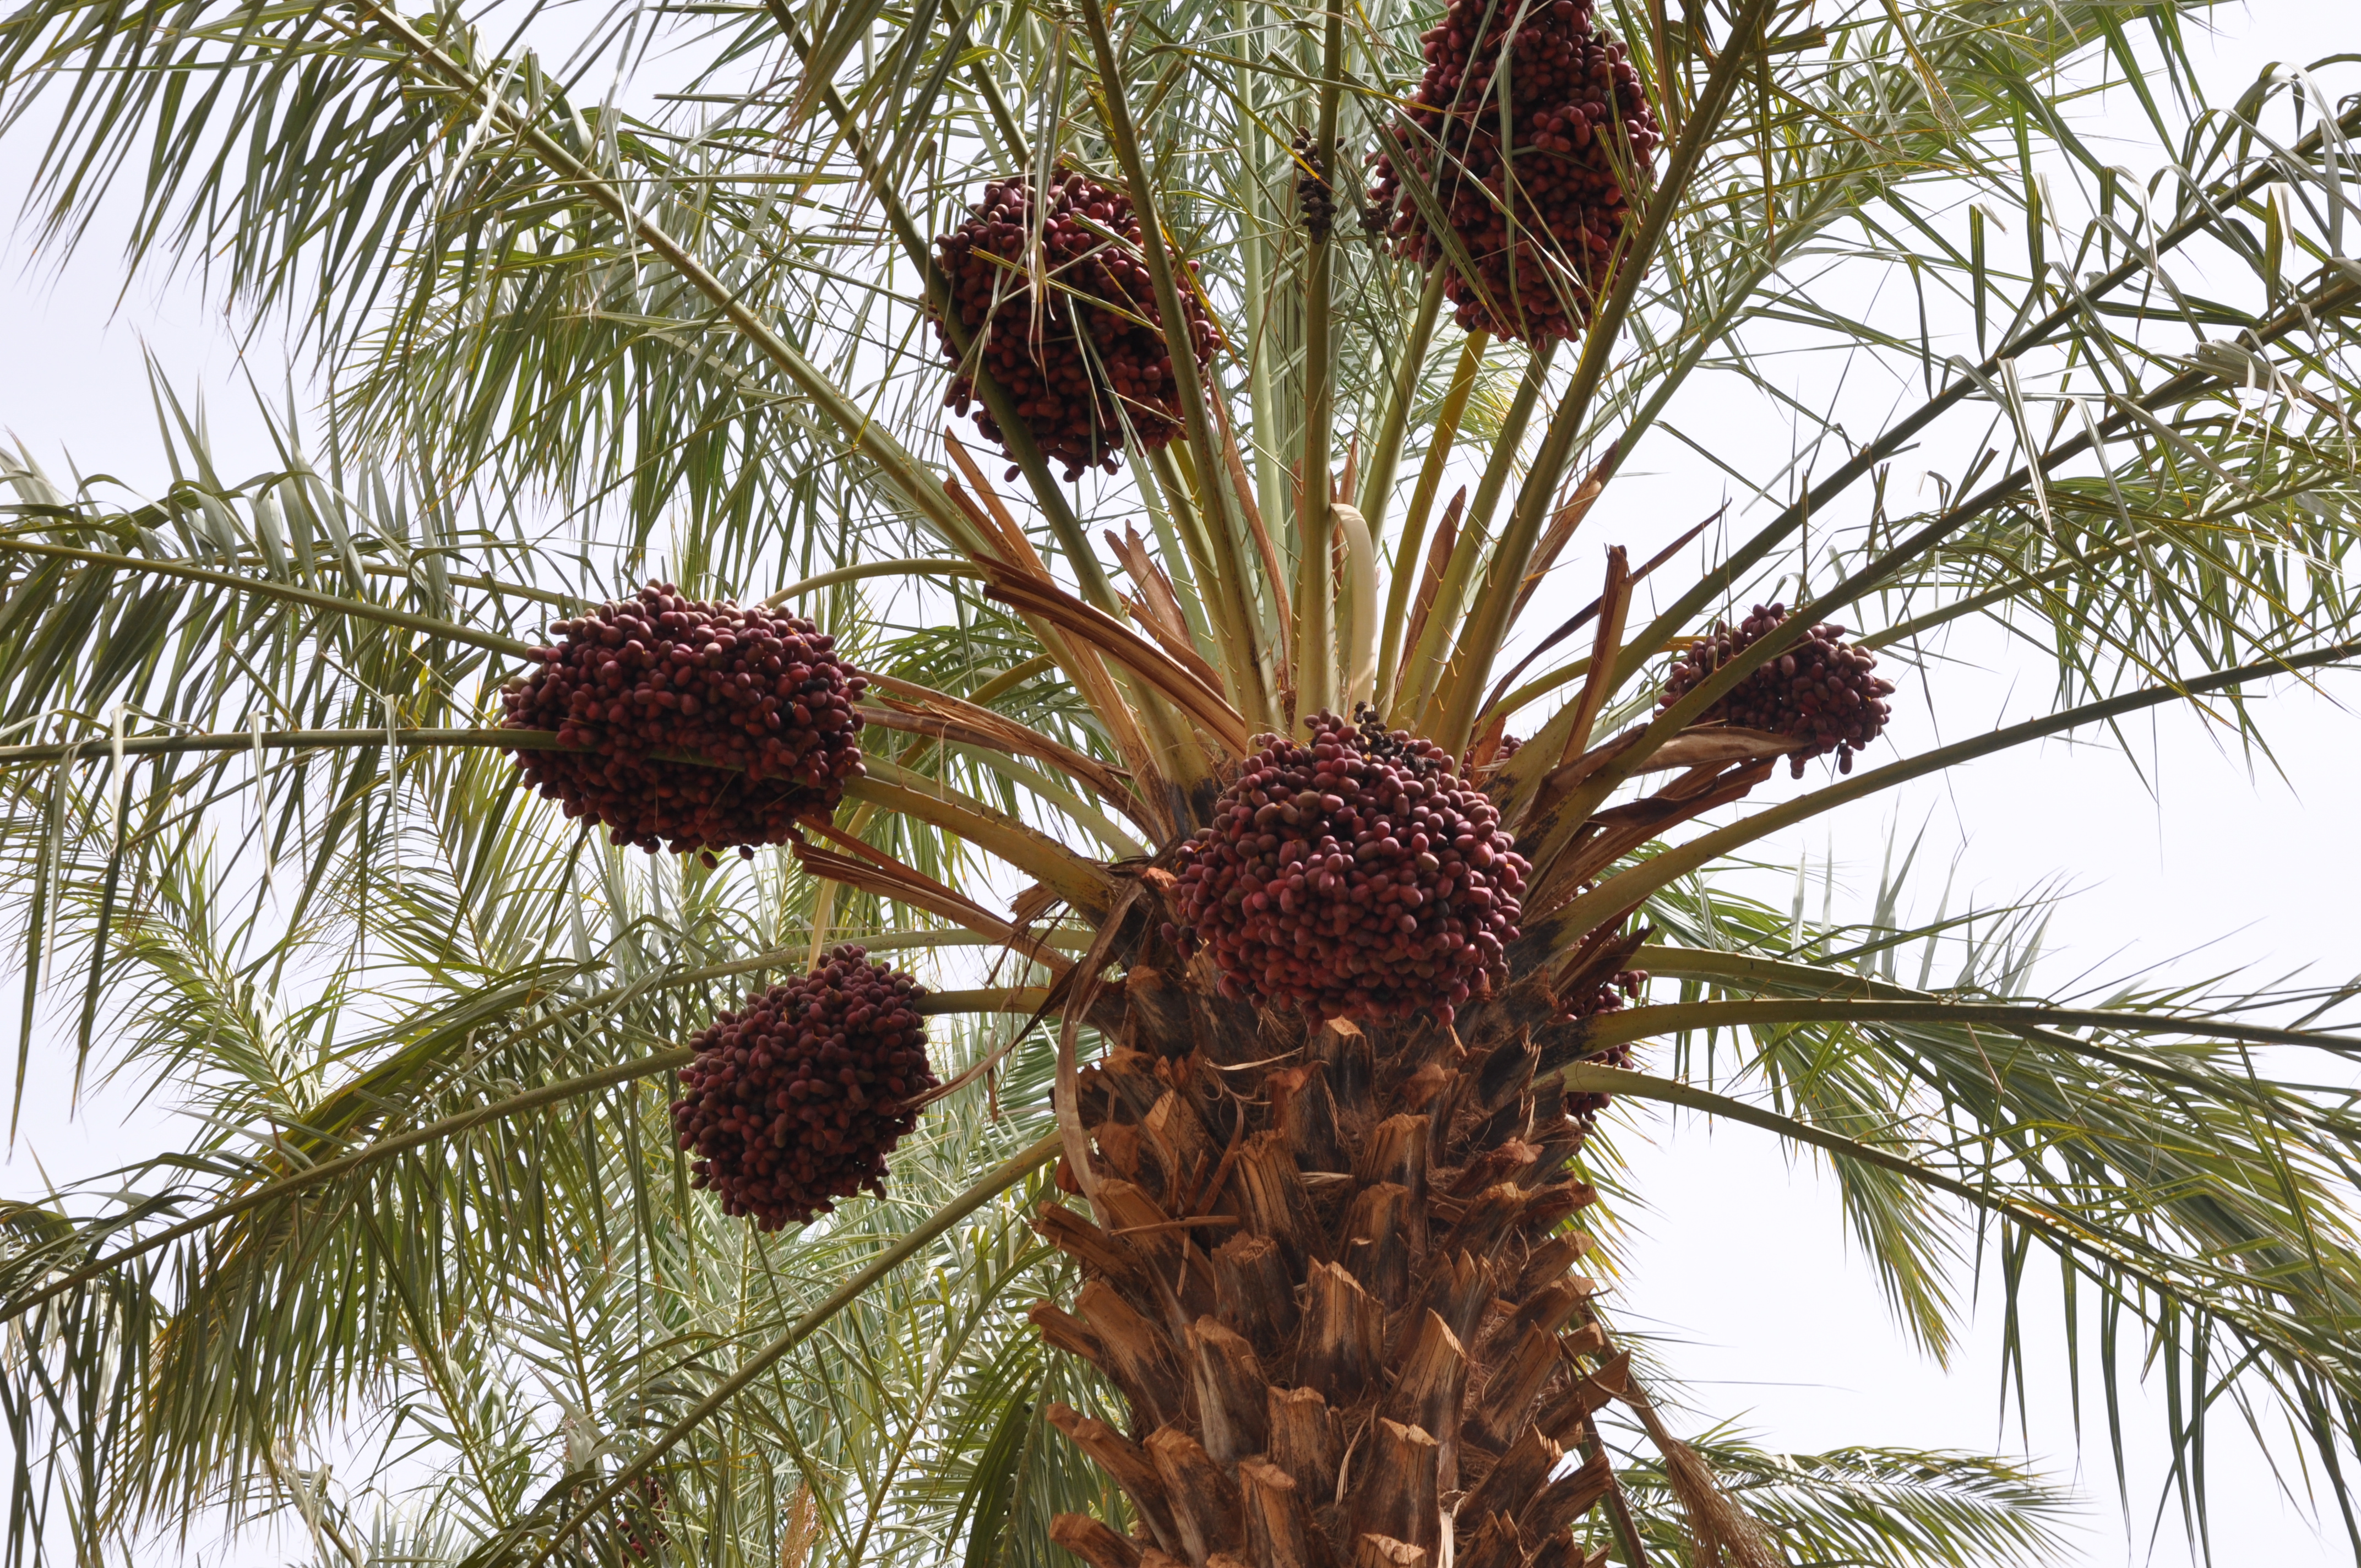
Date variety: bouisthami